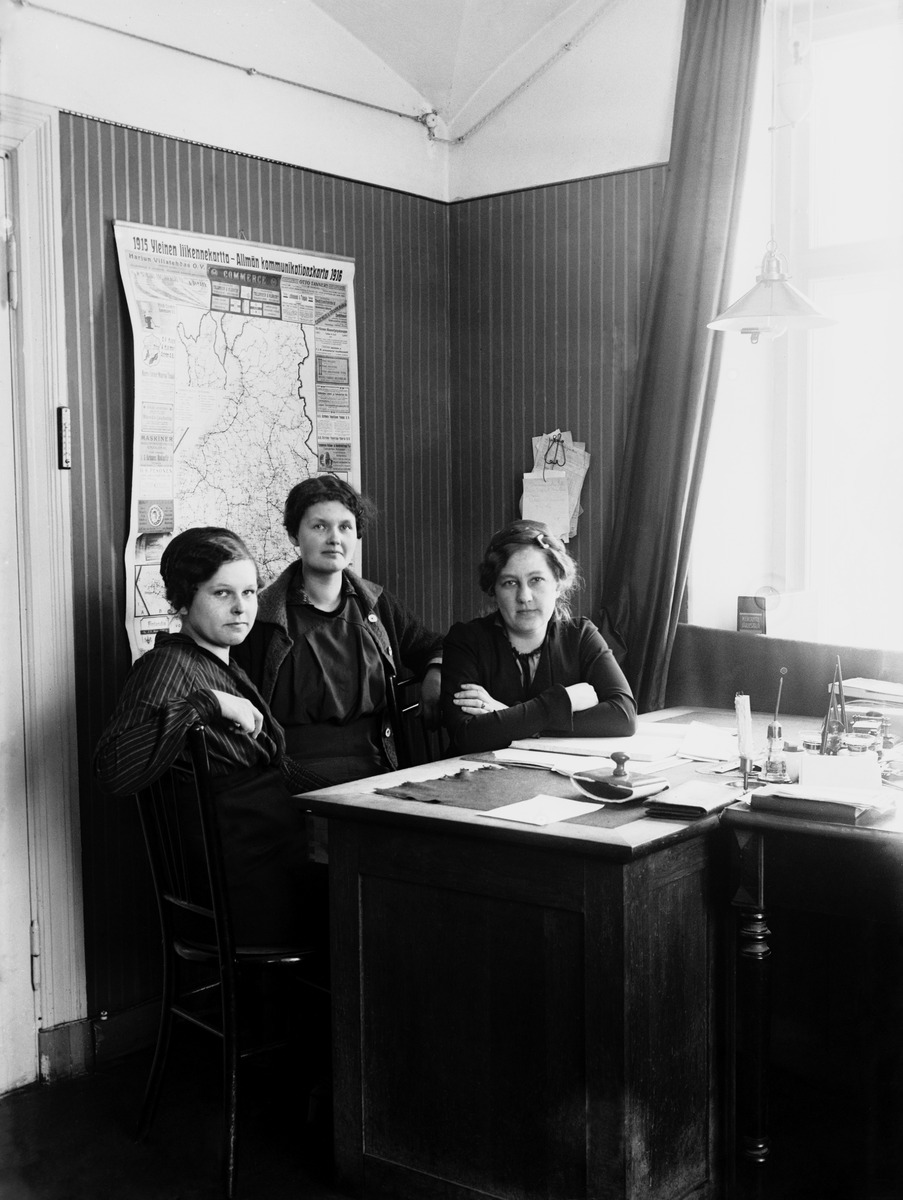
Jalkinetehdas Oy Nahka Ab:n konttoristeja
sisällön kuvaus: Jalkinetehdas Oy Nahka Ab:n konttoristeja. mustavalkoinen
Ajankohta: kuvausaika 1910 -luku n
Paikka: Suomi, Uusimaa, Helsinki, Siltasaari Helsinki, Hakaniemenranta 3
Aiheet: Oy Nahka Ab, tehtaat pienteollisuus, teollisuusrakennukset, tiilirakennukset, jalkineteollisuus, toimistot konttorit, toimistotyöntekijät konttoristit